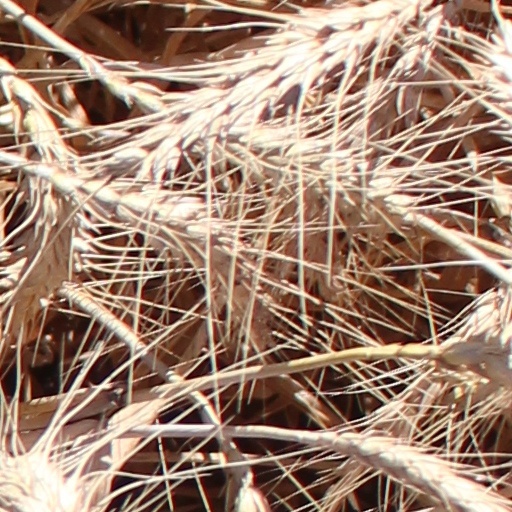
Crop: wheat